Alison Fraser

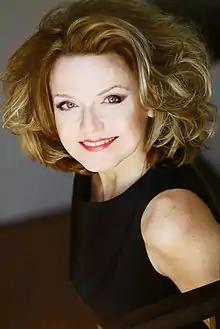

Alison Fraser is an American actress, voice actress and singer who has appeared on Broadway, Off-Broadway, and in television and film. In concert, she has performed at such venues as Carnegie Hall, The White House, Town Hall, The Brooklyn Botanic Garden, The Tisch Center for the Arts, The Folger Shakespeare Library, The Wilma, The Emelin, Joe's Pub, 54 Below, and Symphony Space.